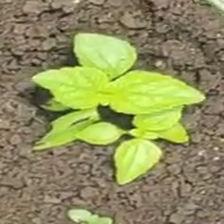
Weed species: Lamber_Quarter_plant(Chenopodium )